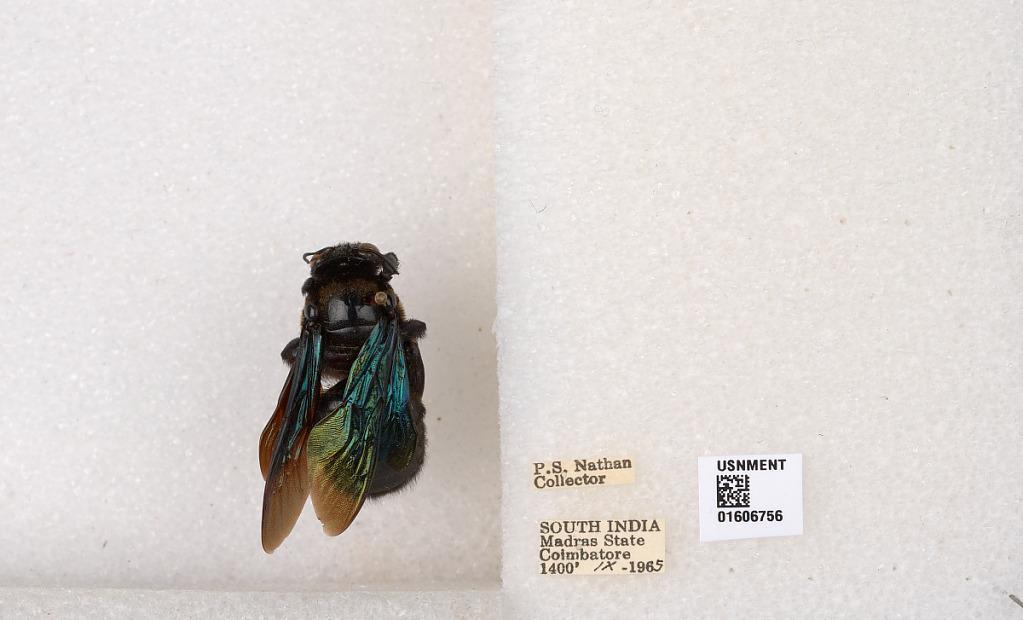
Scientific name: Xylocopa (Biluna) auripennis auripennis Lepeletier
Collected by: P. Nathan
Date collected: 1965-9-1
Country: India
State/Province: Tamil Nadu
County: Coimbatore
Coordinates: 10.9955, 76.9034